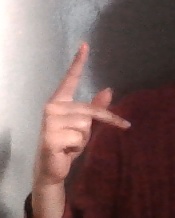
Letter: dha